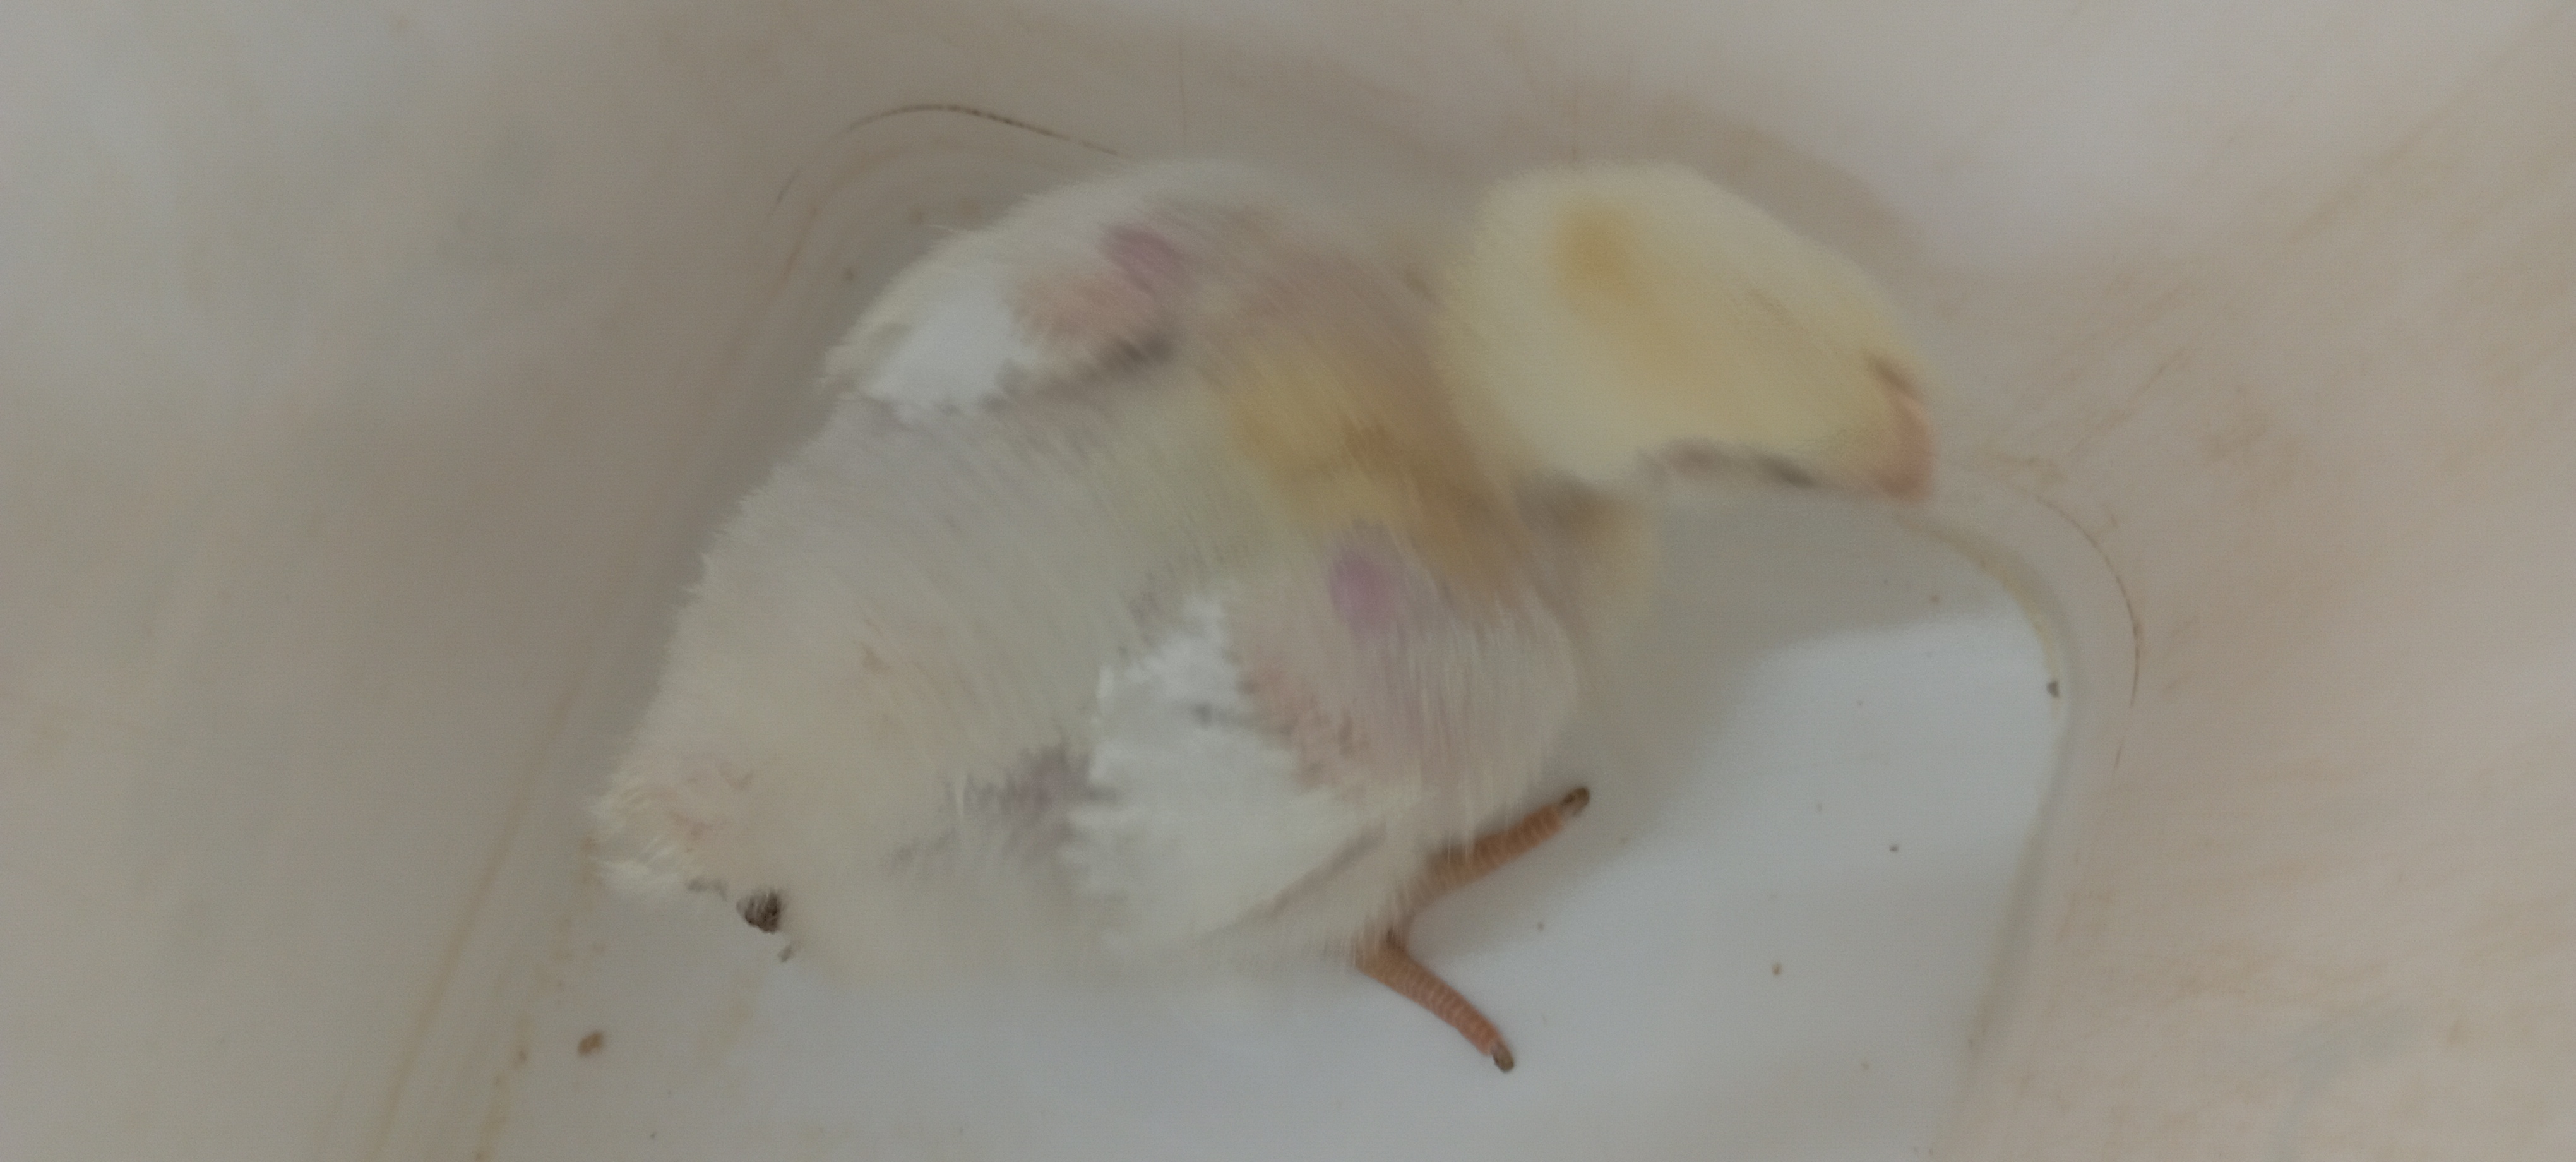
Weight: 389 g